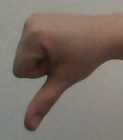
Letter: waw